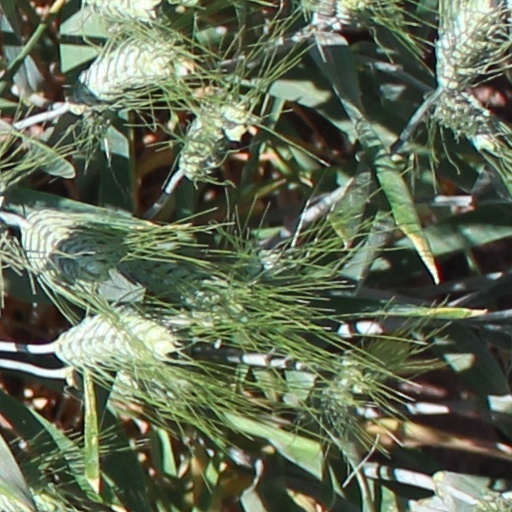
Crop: wheat